Battle of Qurna

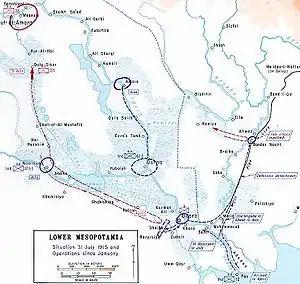
British offensive into Southern Mesopotamia, 1915.

Despite being more of a skirmish than a battle, the Battle of Qurna is important because it gave the British a secure front line in Southern Mesopotamia. Basra was secure, and the oil refineries at Abadan in Persia were safe. However, the Ottomans would try again at Shaiba and the British would later launch an offensive to take Baghdad.